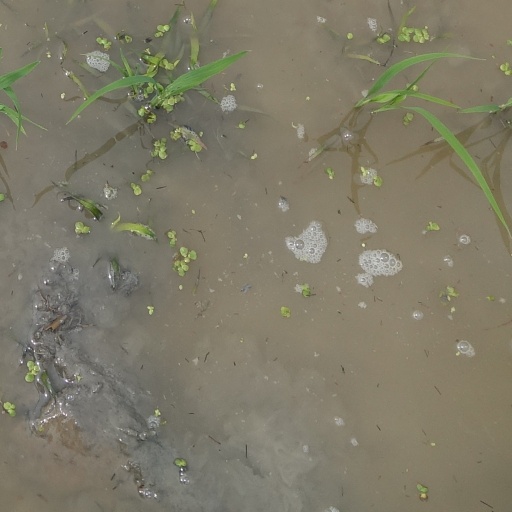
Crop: rice